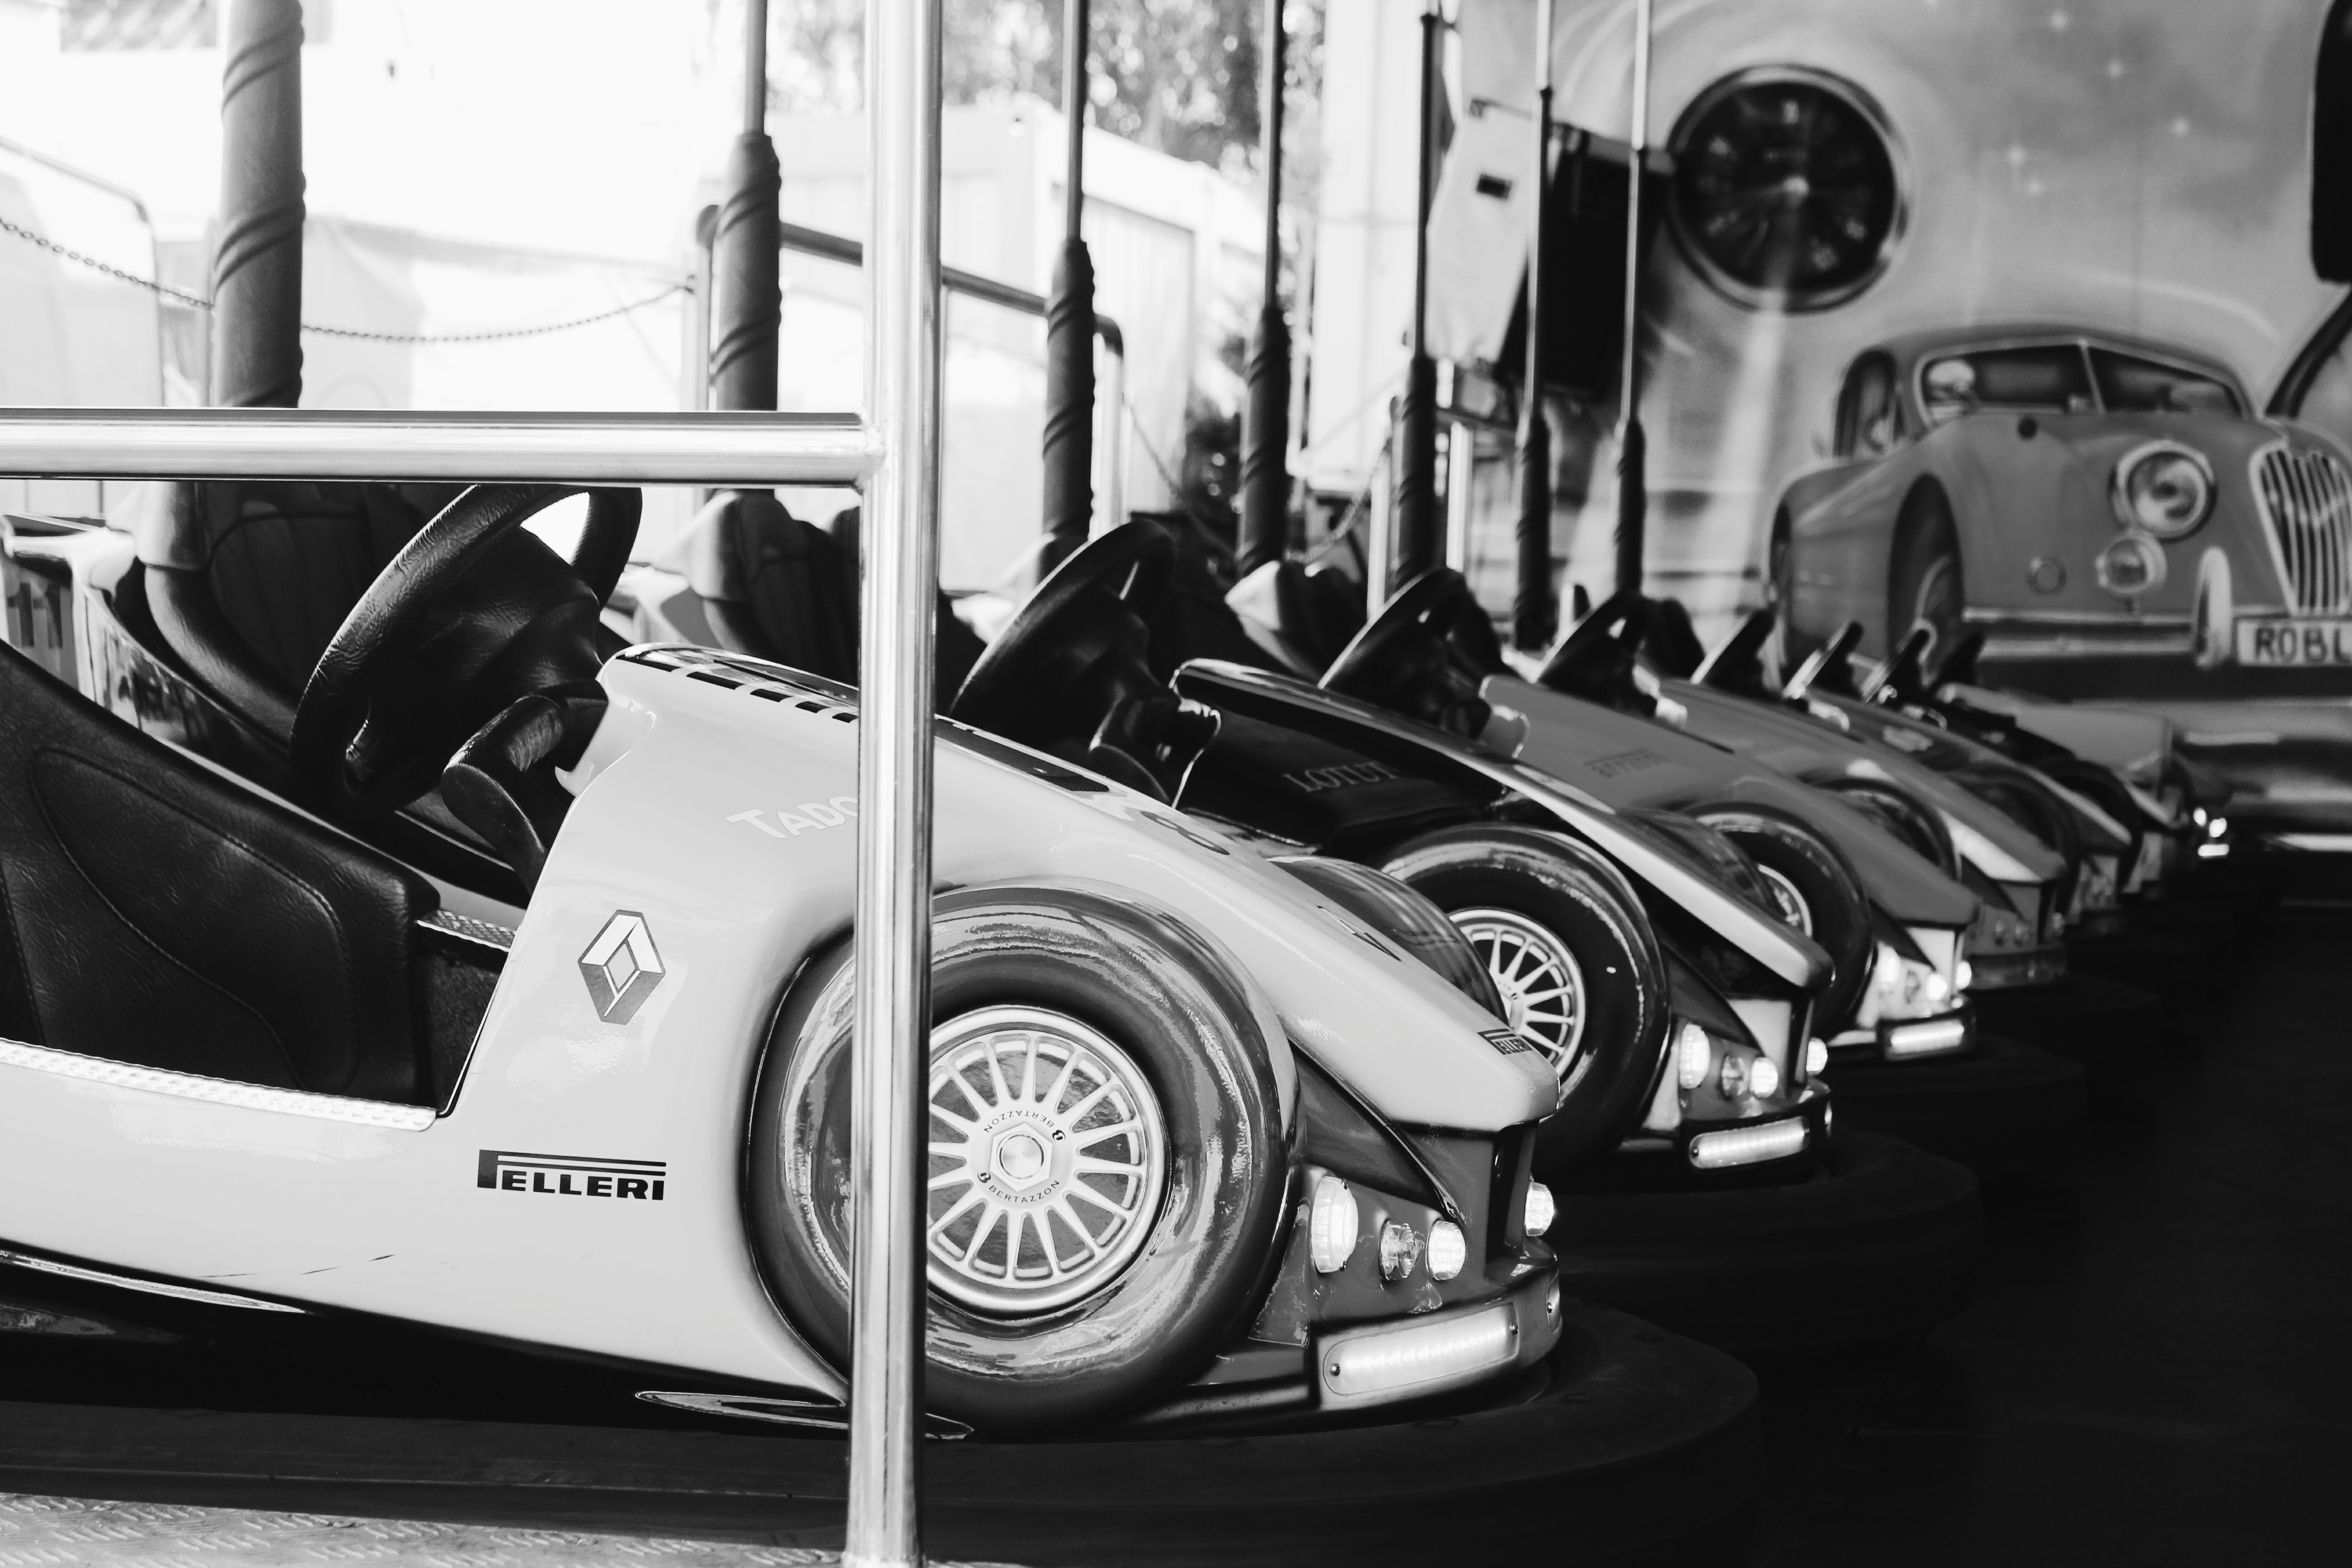
car, vehicle, vintage car, automotive design, sports car, race car, classic, coupe, classic car, antique car